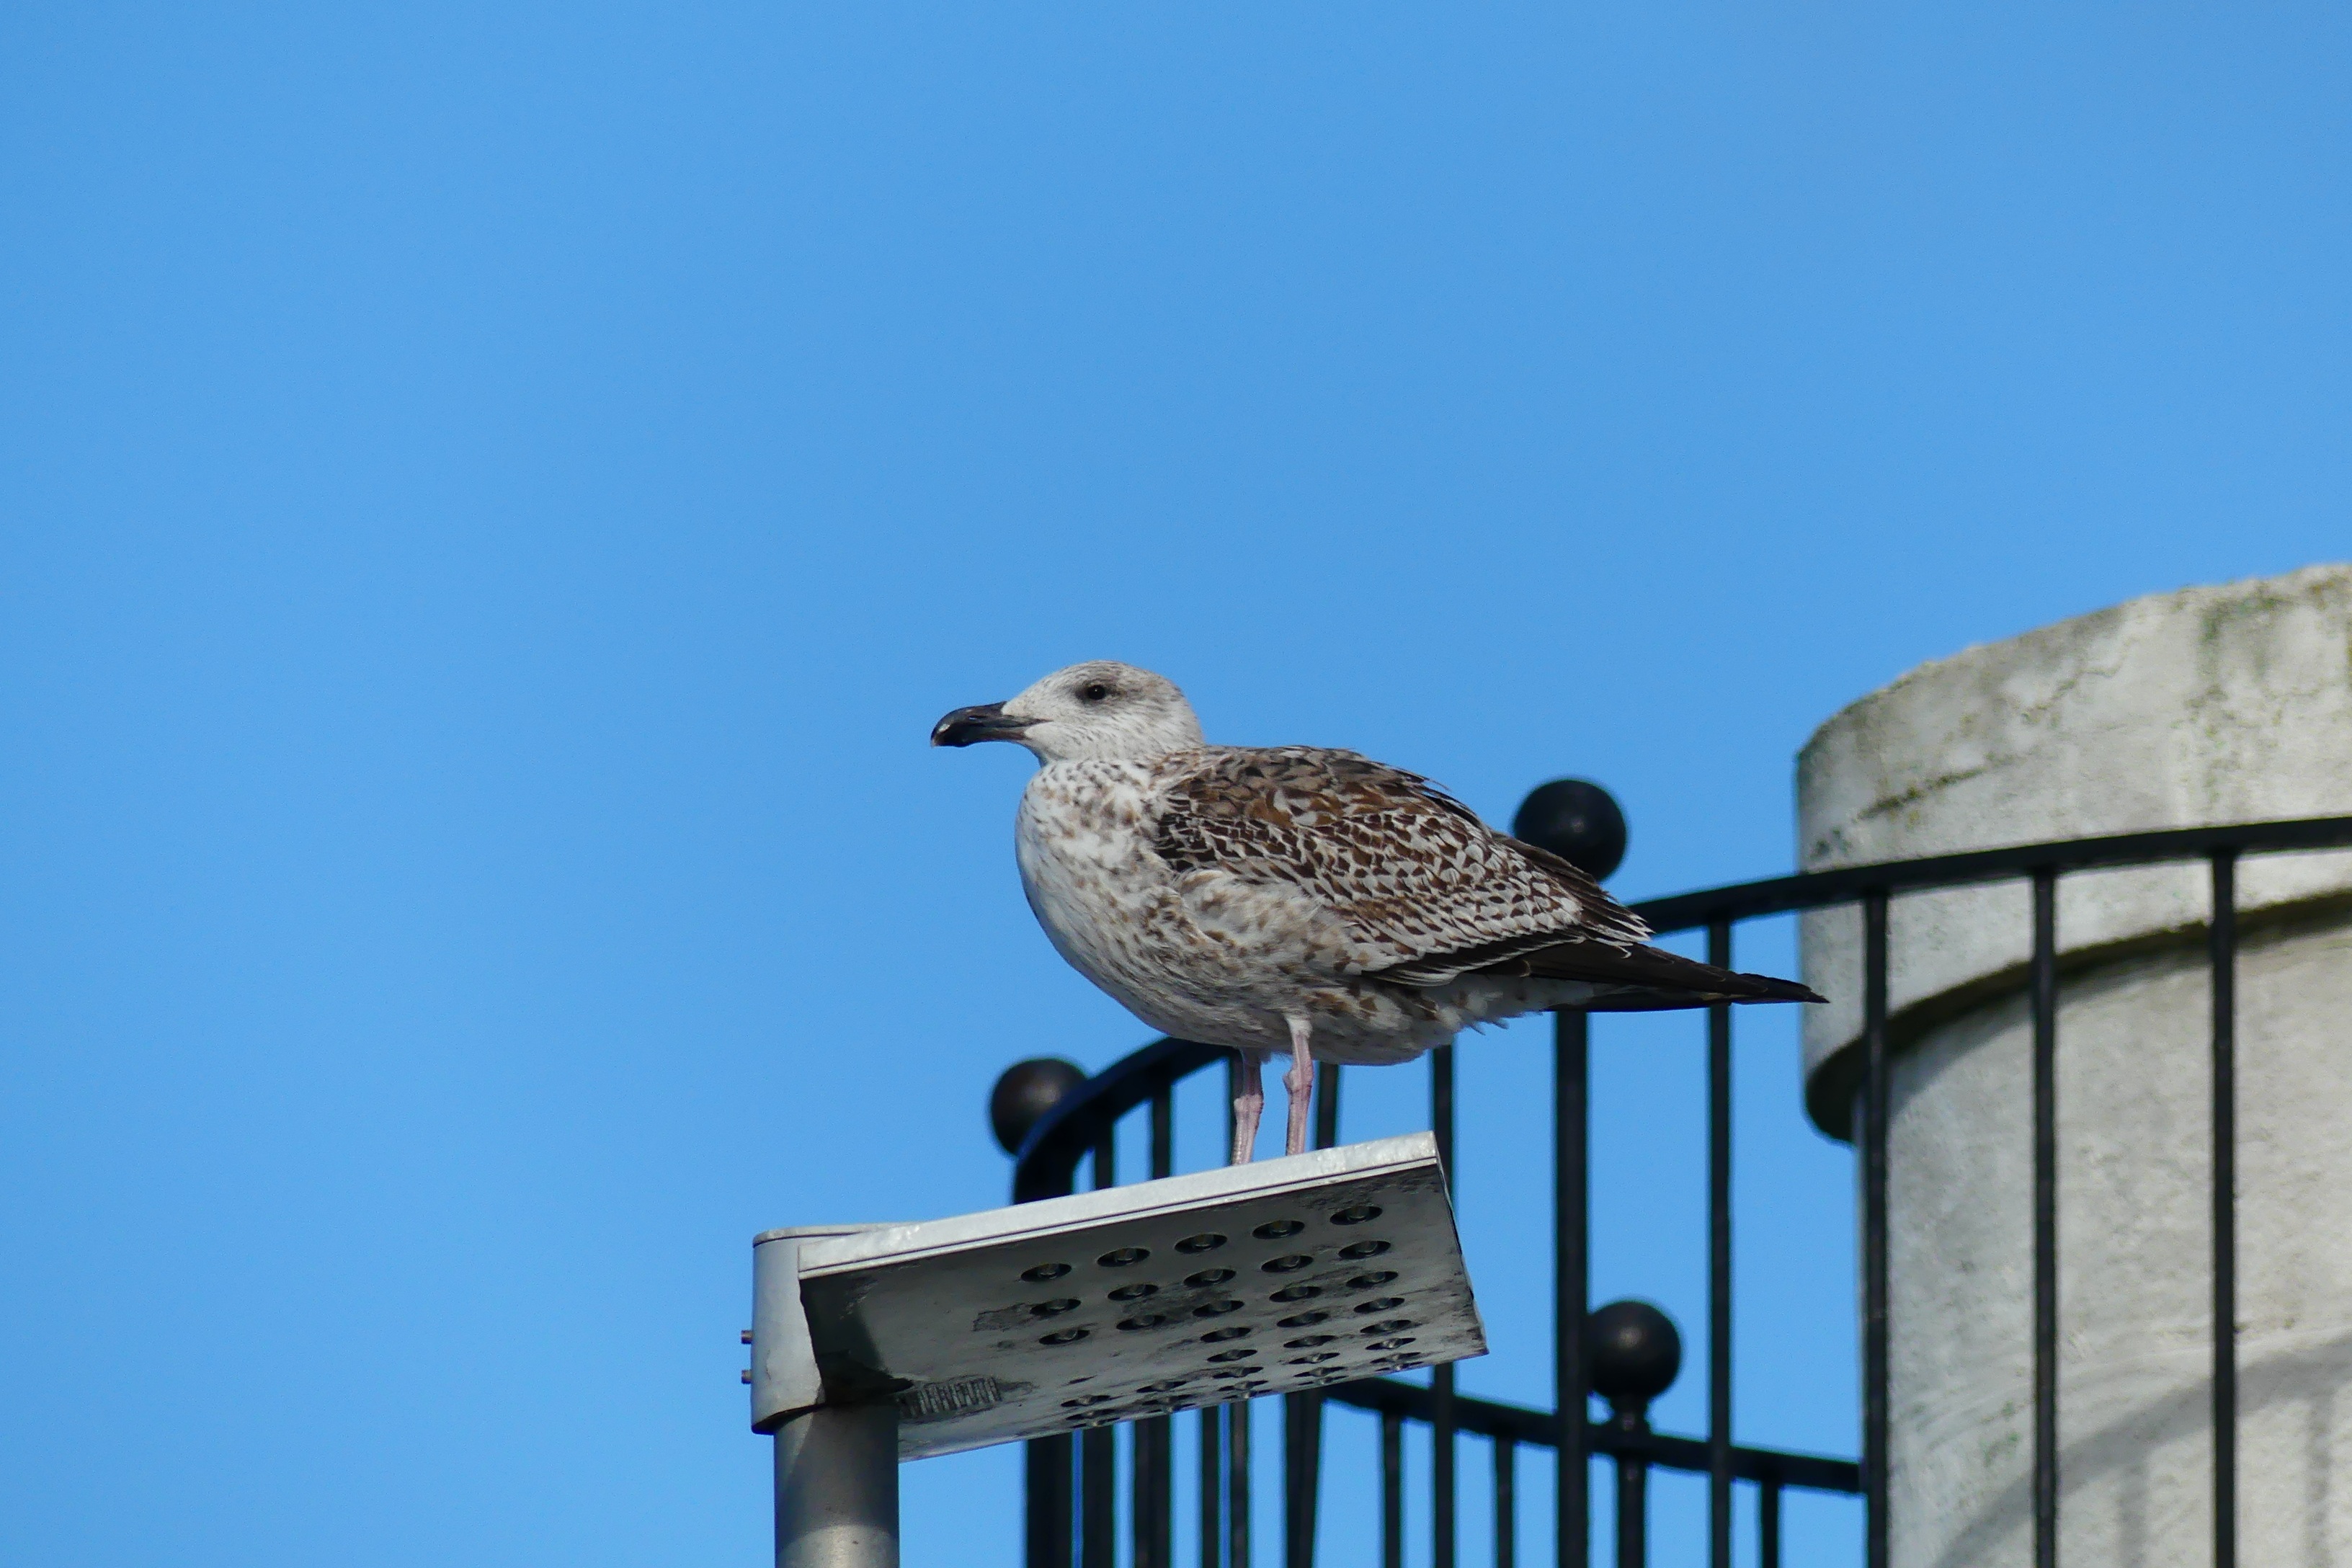
bird, gull, blue, hawk, fauna, vertebrate, falcon, brittany, perching bird